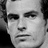
Emotion: sad